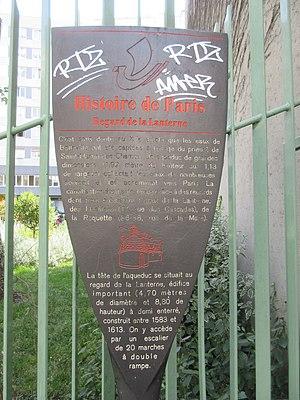
Panneau Histoire de Paris «
Le regard de la Lanterne est un regard, c'est-à-dire un ouvrage permettant l'accès à une canalisation, situé dans le 19ᵉ arrondissement de Paris, en France. Il était l'un des nombreux regards qui jalonnaient le réseau des eaux de Belleville.
La rue Cardinet est une voie située dans le 17ᵉ de Paris, en France.